Nepenthes beccariana

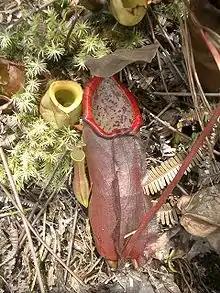
A lower pitcher of "N." cf. "beccariana" with sympatric "N. ampullaria" and "N. gracilis"

Leaves are subcoriaceous and petiolate. The lamina or leaf blade is elliptic-lanceolate to obovate in shape. It is up to 40 cm long by 9 cm wide. The petiole is 7 to 10 cm long and winged. It is semi-amplexicaul, with the lower wings being slightly expanded. Tendrils are 25 to 35 cm long.